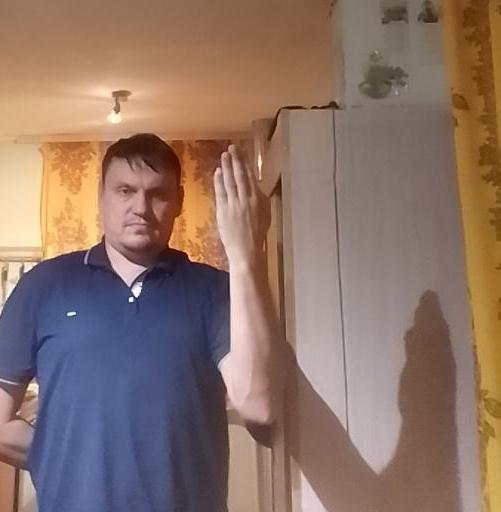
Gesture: stop_inverted